Dhanurasana

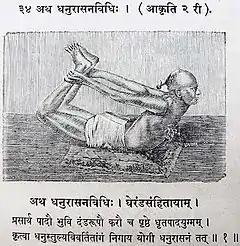
Half-tone engraving of Yogi Ghamande in Dhanurasana in his "Yogasopana Purvacatuska", 1905. The text below the image cites the "Gheranda Samhita", whose description of the pose is ambiguous.

The name comes from the Sanskrit words meaning "bow", and meaning "posture" or "seat".